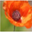
Label: poppy